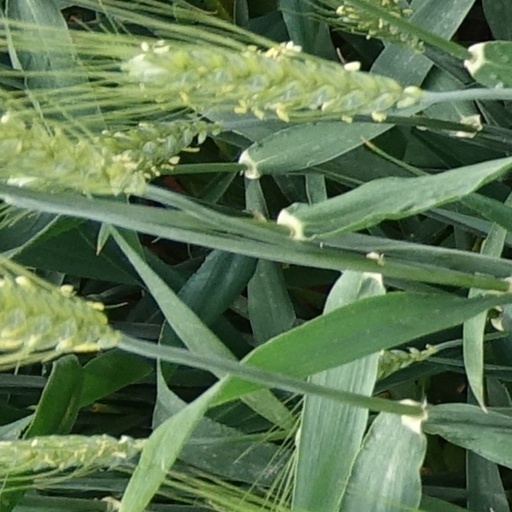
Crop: wheat